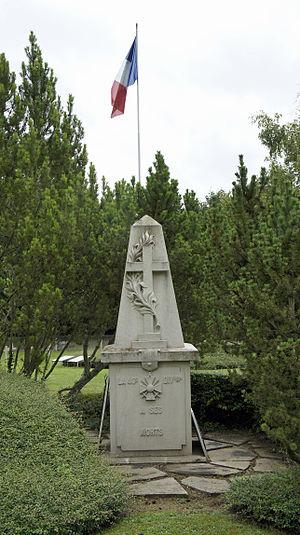
Mémorial à la 40e division, à la 80e brigade, au 40e régiment d'artilleri, aux compagnies du génie 6/2 pionniers 6/52 et au 145e régiment d'infanterie territoraile dans la Nécropole de Mourmelon, .
La 40ᵉ division d'infanterie est une division d'infanterie de l'armée de terre française qui a participé à la Première Guerre mondiale.